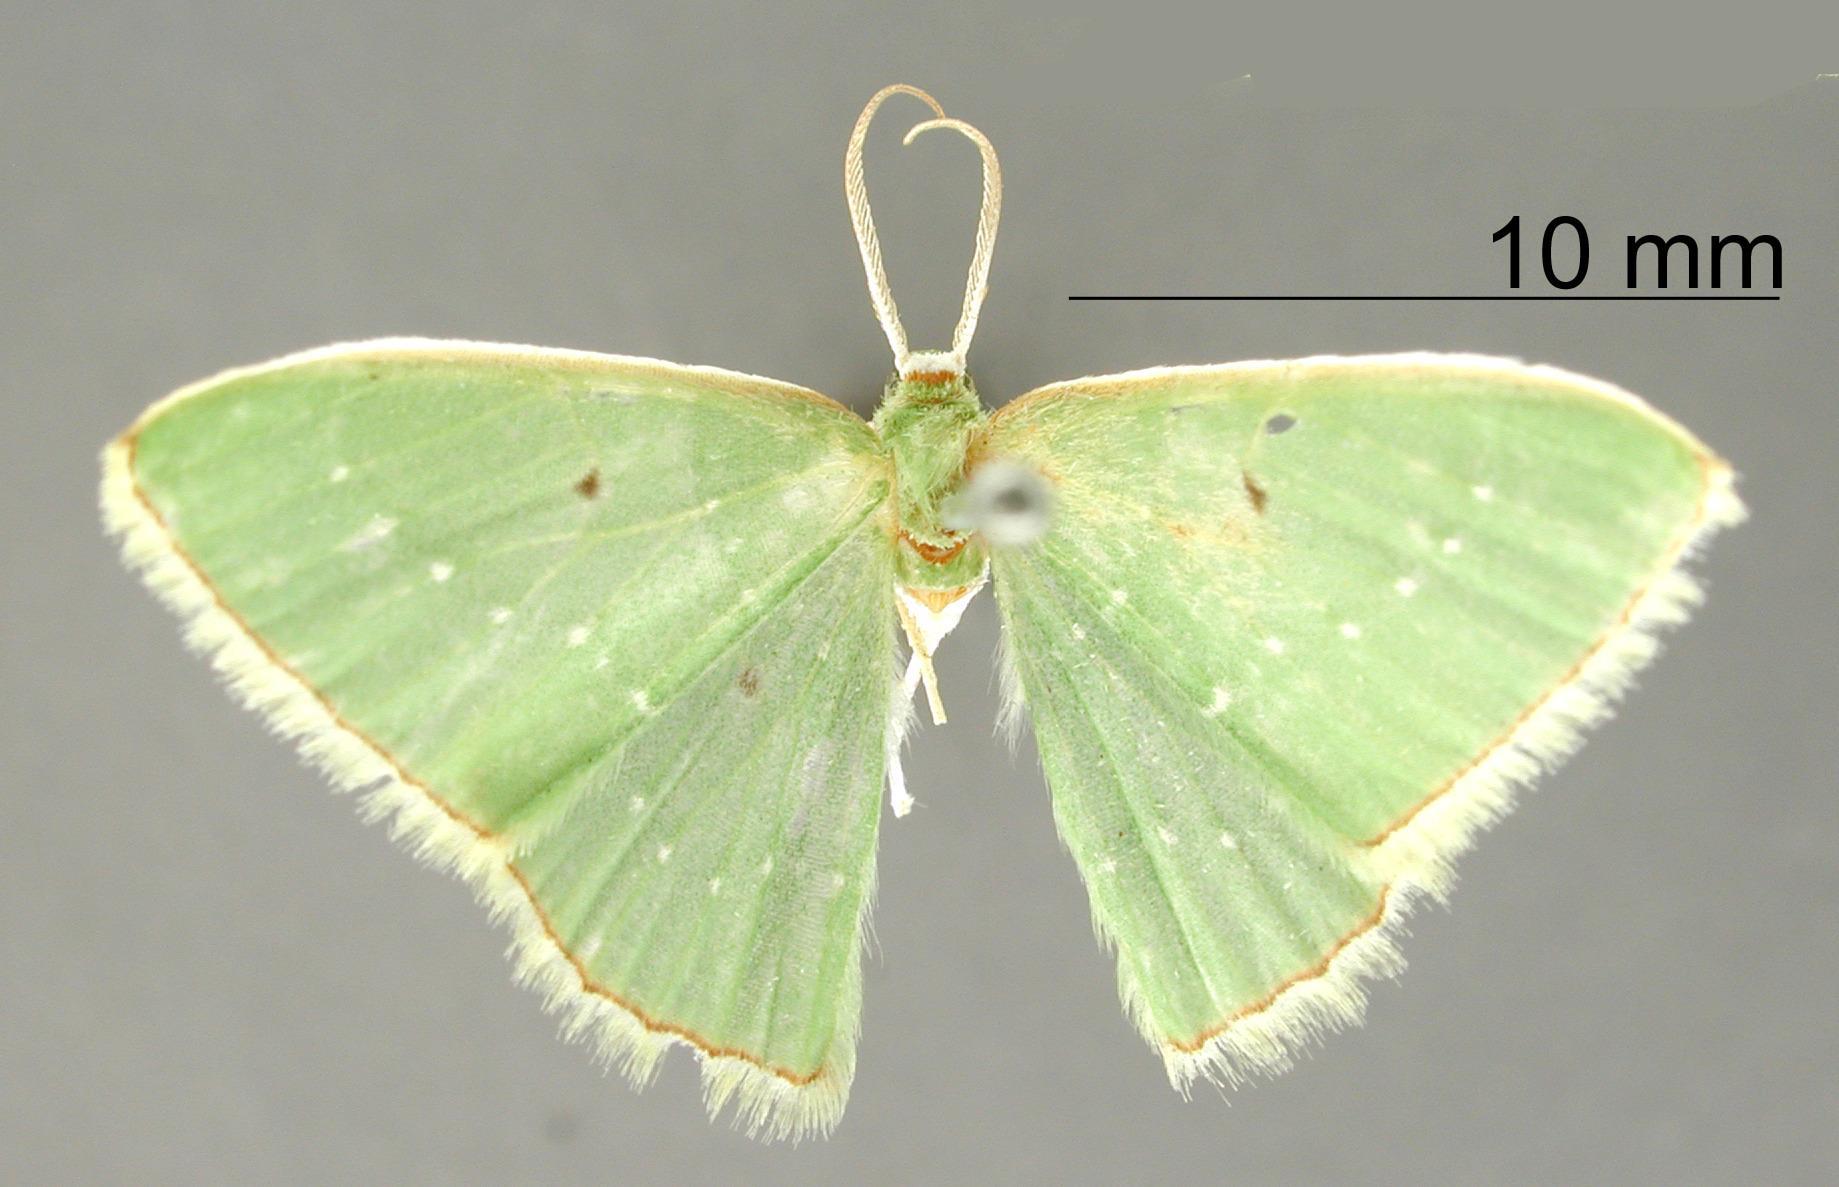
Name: Geometra diarita
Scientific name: Geometra diarita Dognin, 1898
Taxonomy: Animalia, Arthropoda, Insecta, Lepidoptera, Geometridae, Geometrinae
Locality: Environs de Loja, Loja, Ecuador
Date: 1891